Salisbury railway station, Adelaide

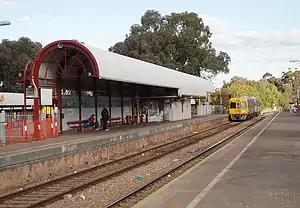
Southbound view from Platform 1, June 2006

Salisbury railway station is a railway station and bus interchange in the northern Adelaide suburb of Salisbury. It is on the Gawler line, from Adelaide station. Adjoining it is a large park & ride carpark, making it one of the busiest stations on the Adelaide suburban rail system.